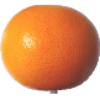
Label: Grapefruit Pink 1